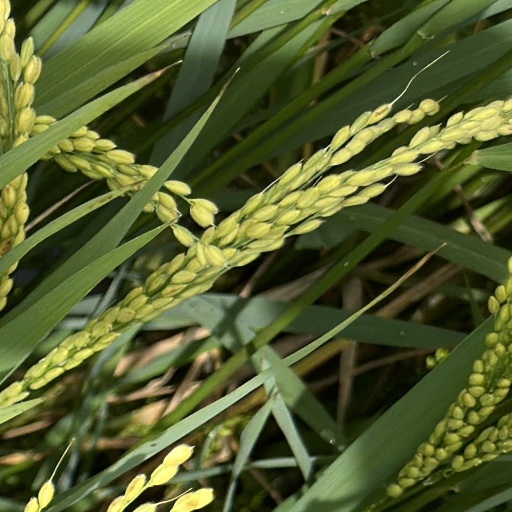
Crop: rice